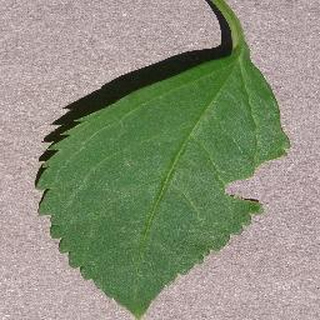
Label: healthy_cherry